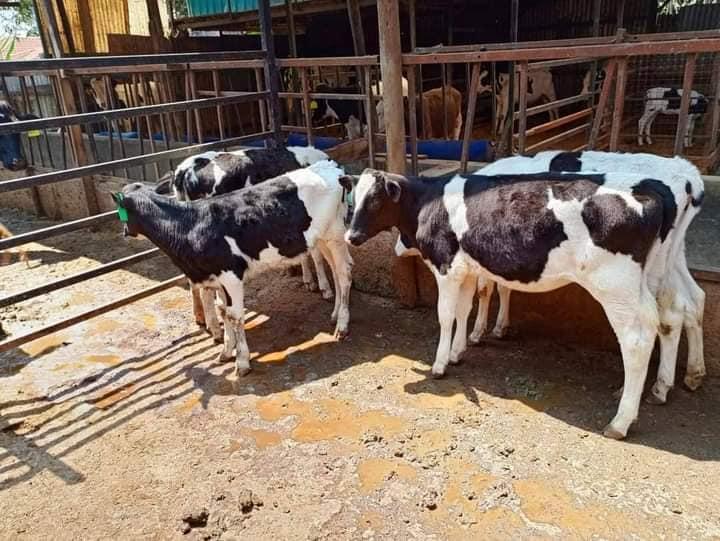
Ndama wanne wamesimama katika zizi lao. Katika zizi hili mna sehemu tofauti tofauti. Sehemu hizi zingine mna ng'ombe wengine, ndama na ng'ombe katika zizi hilo.